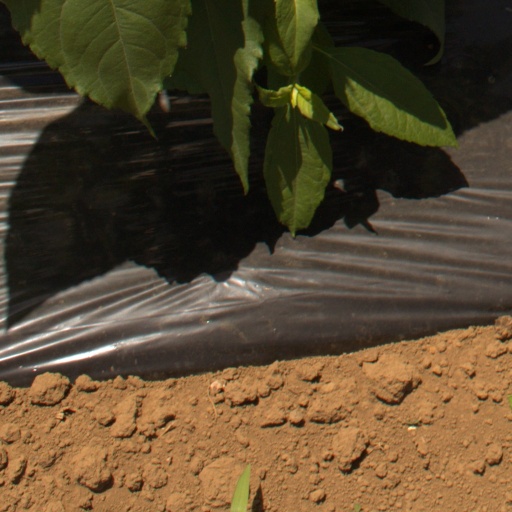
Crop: Jerusalem artichoke